Ferry transport in Queensland

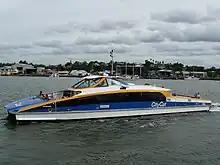
CityCat ferry, 2009

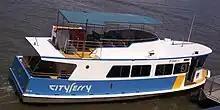
CityFerry, 2006

Samuel and Matthew Buckley began a row boat service in 1850. Later in 1864 John Watson commenced a vehicular ferry service with the steam paddleboat "Advance". The 1893 Brisbane flood saw this transferred to the city with the loss of the Victoria Bridge, a winch and cable punt continued in its place. In 1928 the steam ferry "Hetherington" enter service and it carried passengers and vehicles, between Bulimba and Teneriffe until its demise in 1952. Bulimba village was served by a vehicular steam ferry (1886), connecting with the Newstead horse-tram service (1888) which was electrified during the late 1890s. A walk down Oxford Street to the ferry remained the sole means of convenient public transport to Brisbane until the 1930s.